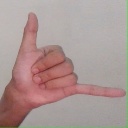
अक्षर: द